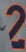
Number: 2